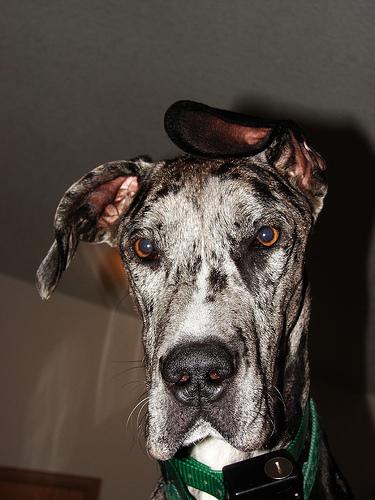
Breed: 206-n000035-Great_Dane